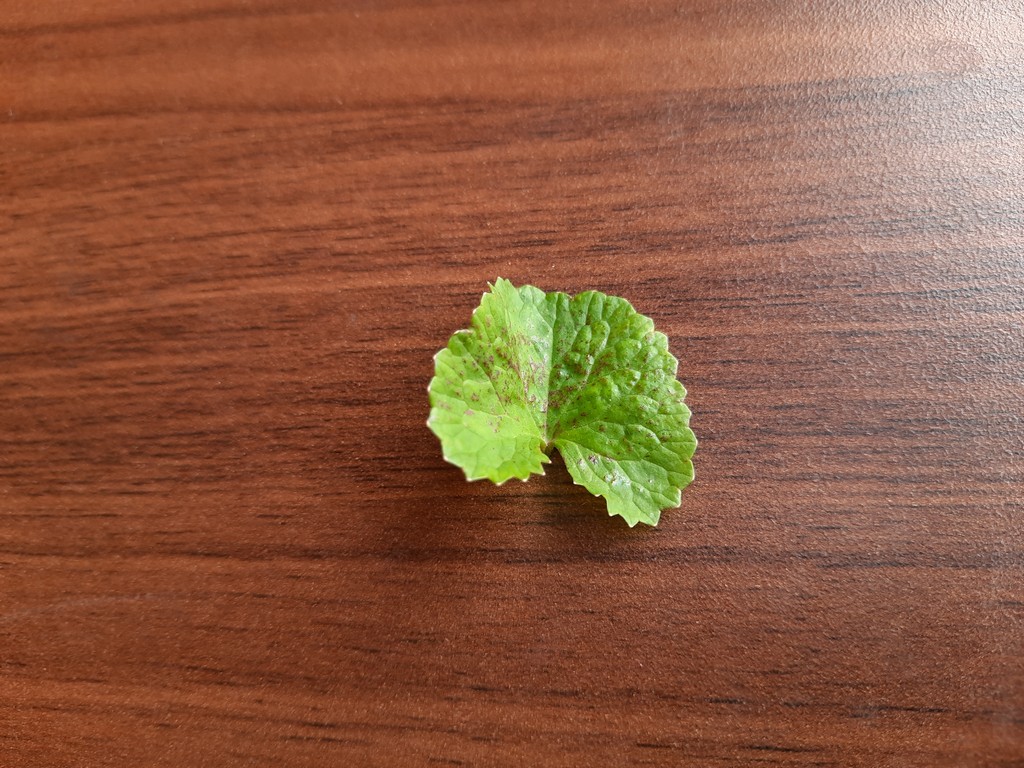
Label: Unhealthy